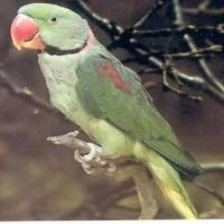
Species: ALEXANDRINE PARAKEET
Scientific name: PSITTACULA EUPATRIA